Spoken word

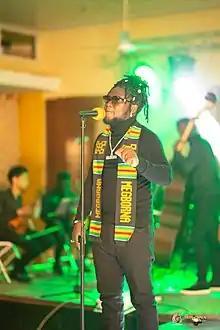
Megborna performing at the First Kvngs Edition of the Megborna Concert, 2019

In Kumasi, the creative group CHASKELE holds an annual spoken-word event on the campus of KNUST giving platform to poets and other creatives. Poets including Elidior The Poet, Slimo, T-Maine are key members of this group.